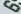
Number: 6